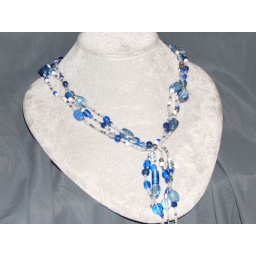
A mix of seed and glass beads in blues, silvers, and white make a focal piece for any outfit.